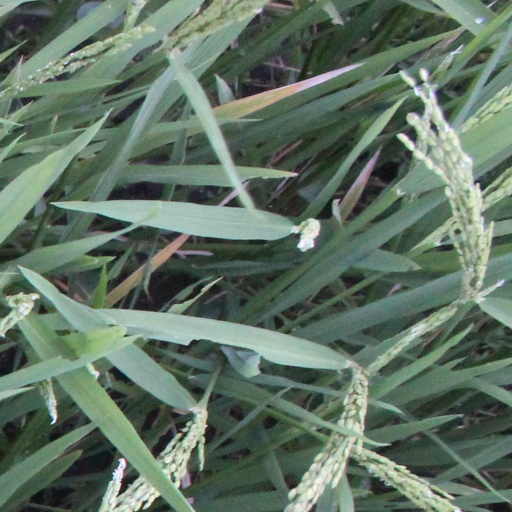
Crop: rice